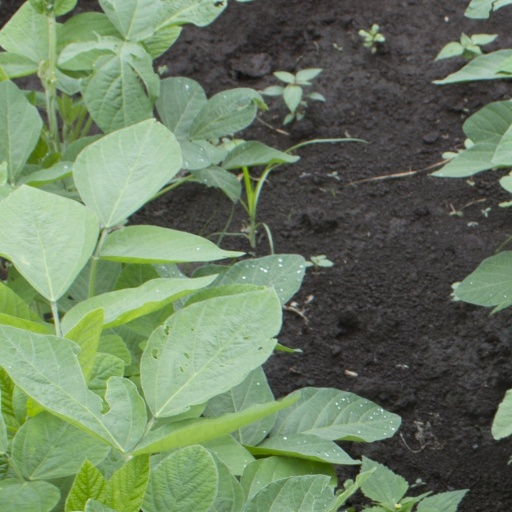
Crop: soybean